Jason Bourne

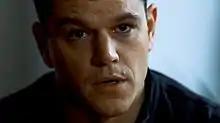
Matt Damon as Jason Bourne

Jason Bourne is the titular character and the protagonist in a series of novels and subsequent film adaptations. The character was created by novelist Robert Ludlum. He first appeared in the novel "The Bourne Identity" (1980), which was adapted for television in 1988. The novel was adapted into a feature film of the same name in 2002 and starred Matt Damon in the lead role.